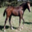
Label: horse